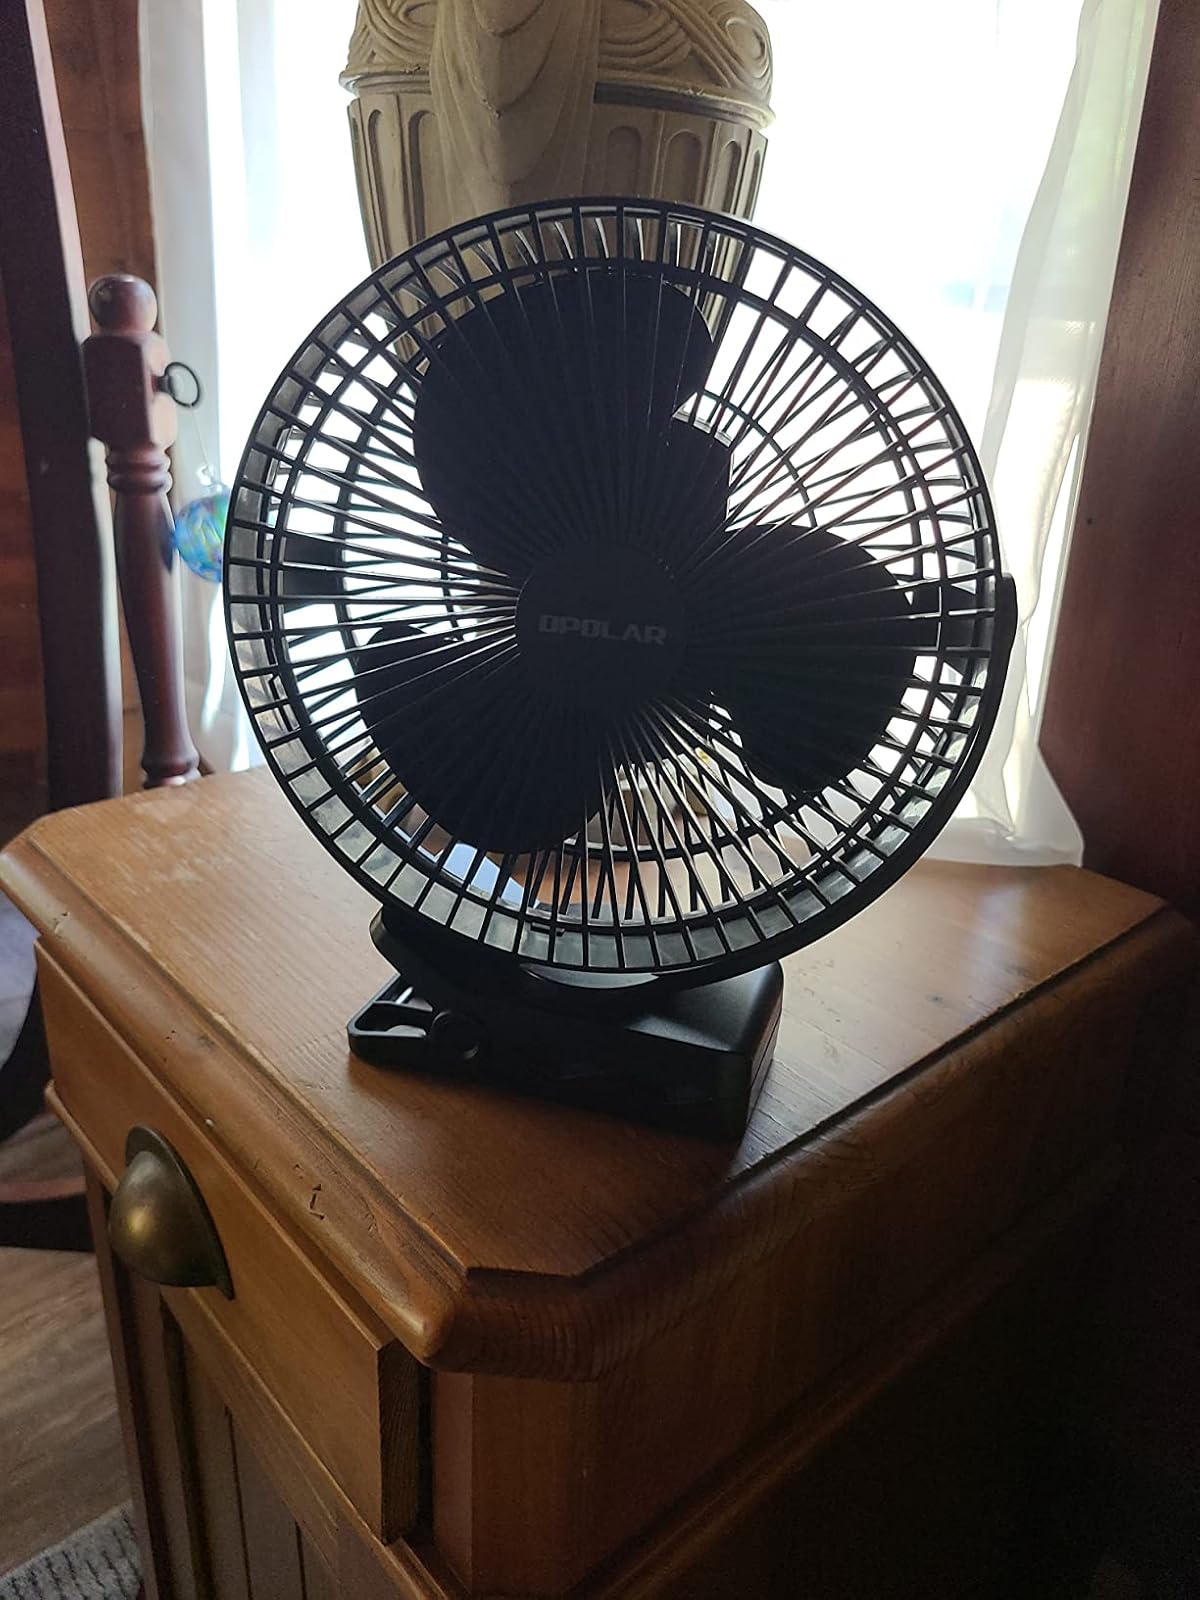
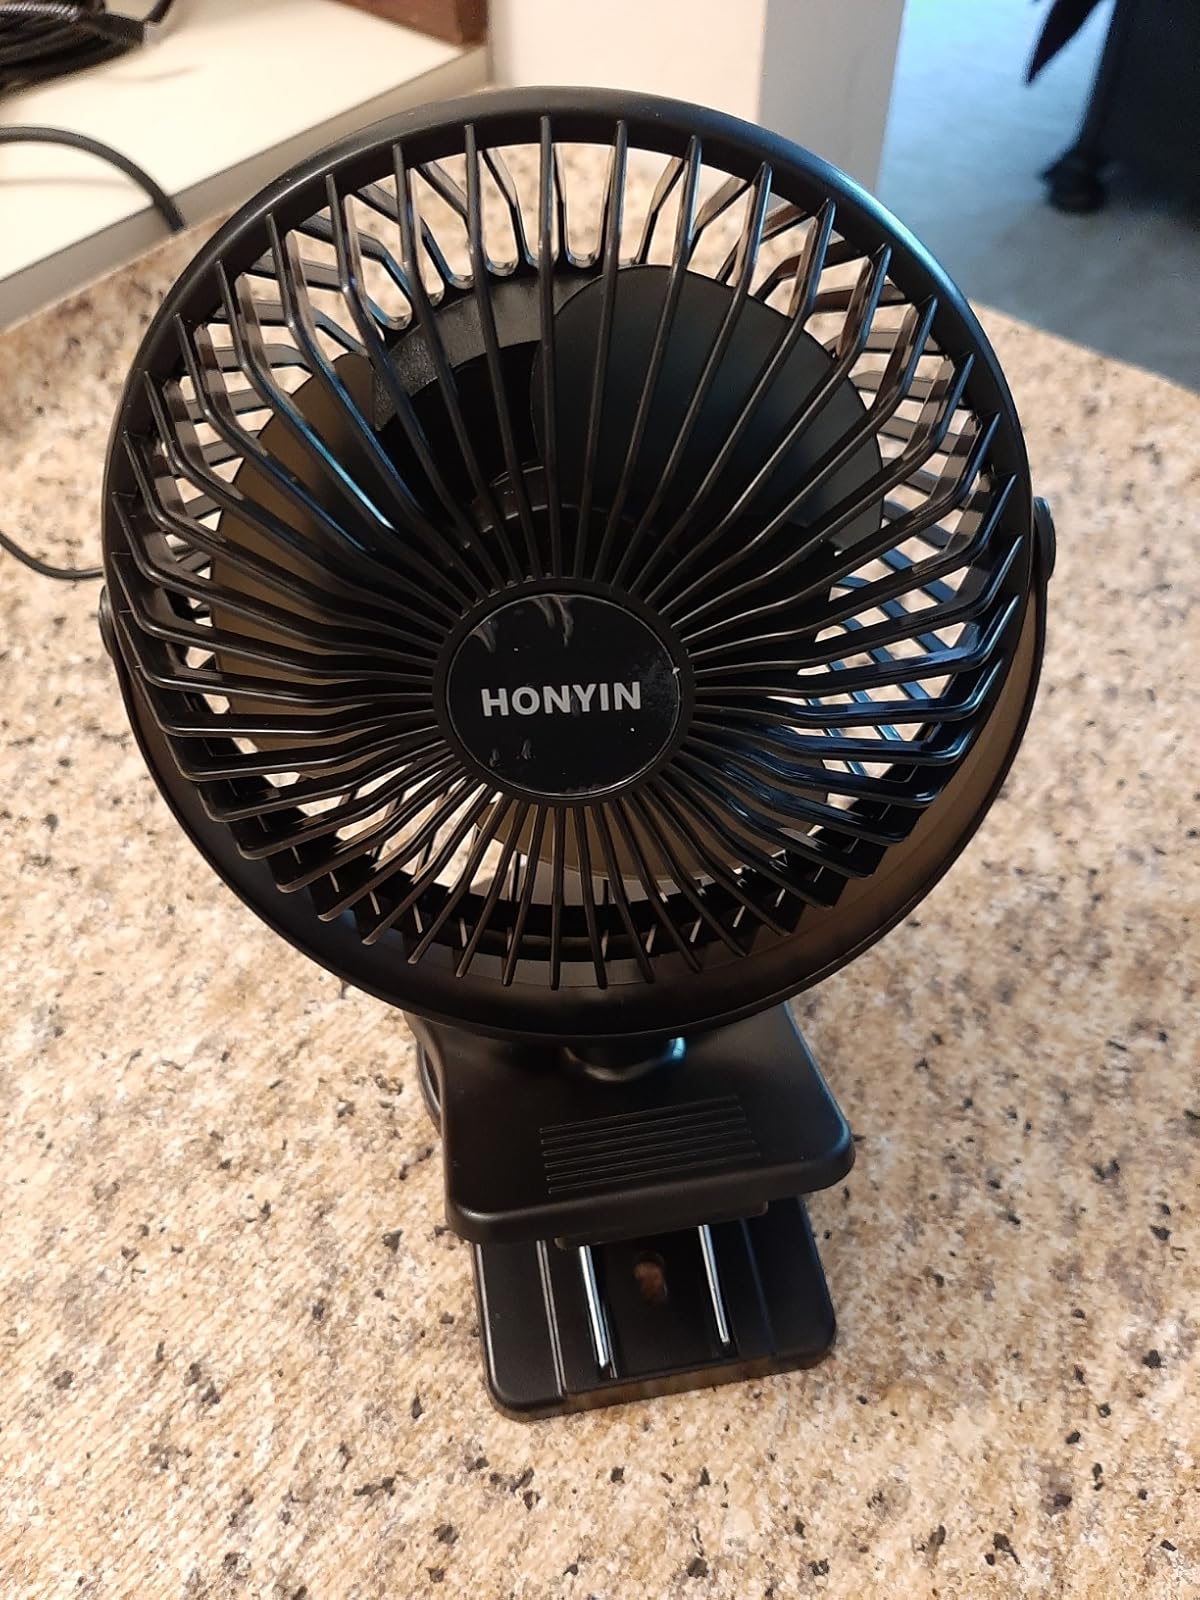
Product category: fan
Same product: no